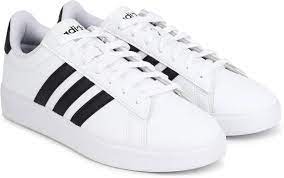
Label: Sneaker